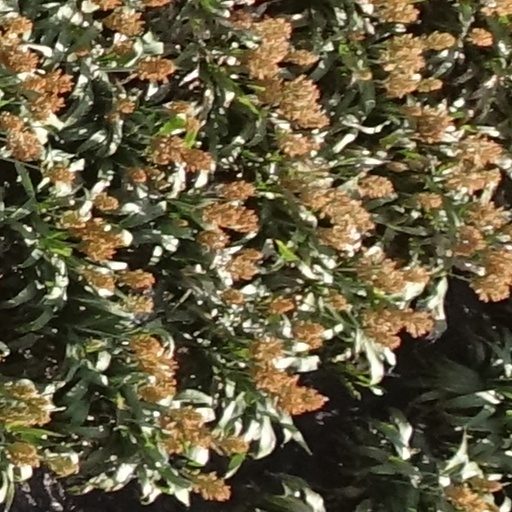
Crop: sorghum